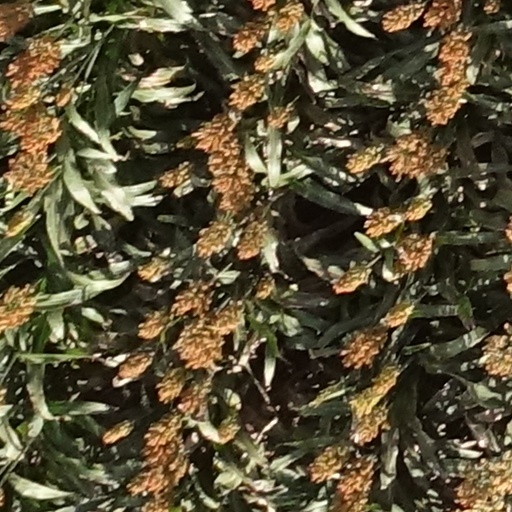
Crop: sorghum